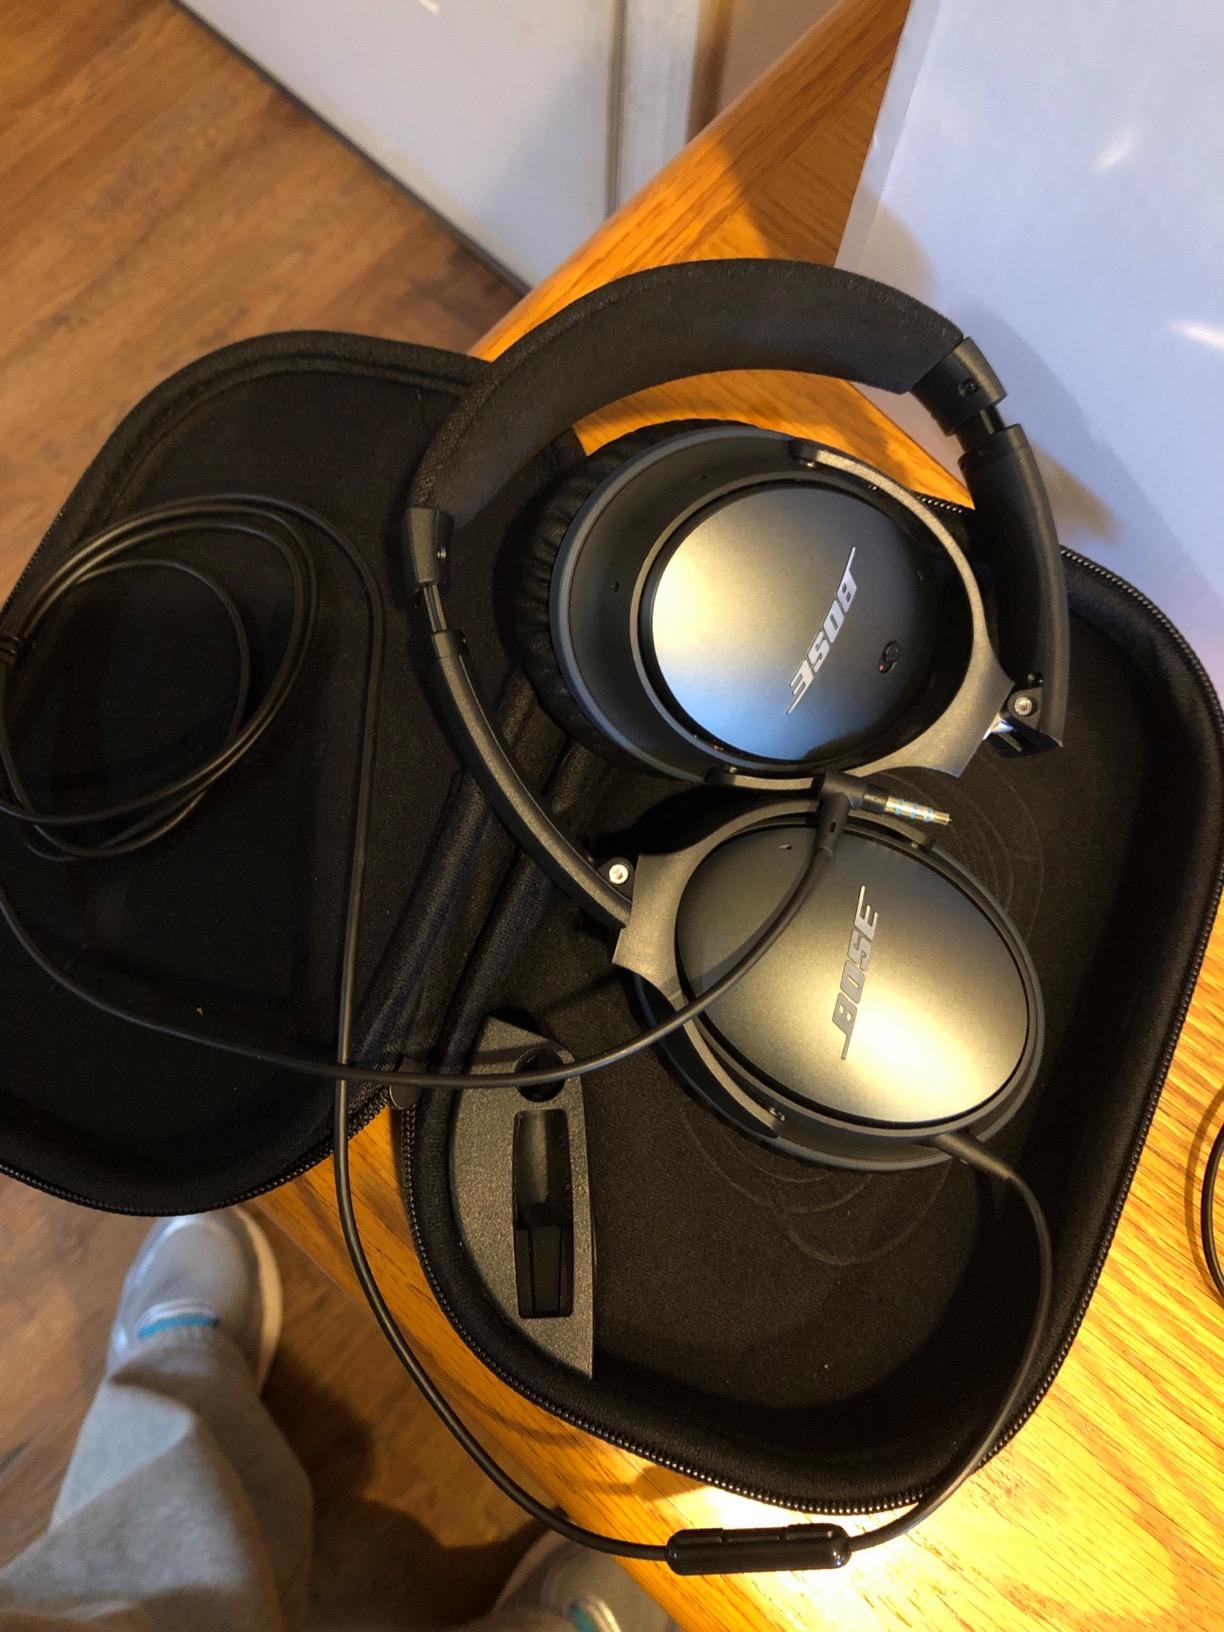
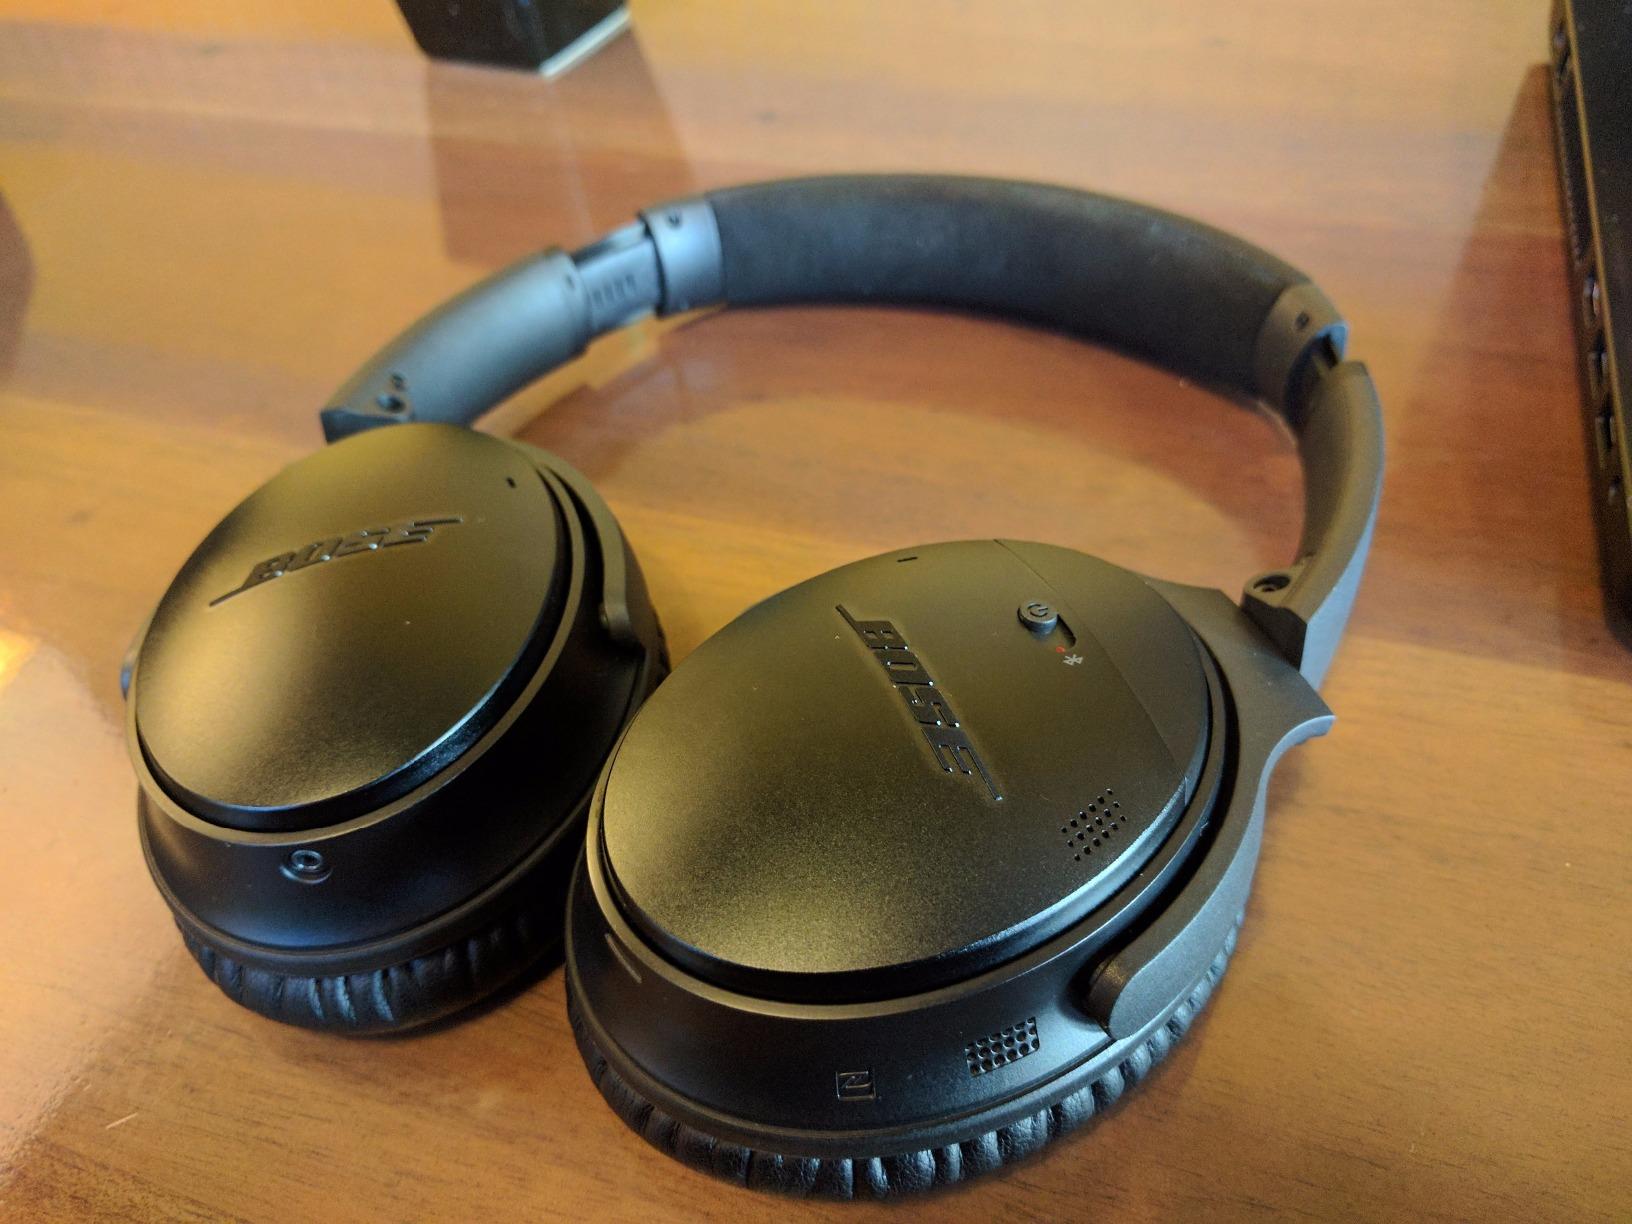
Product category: headphones
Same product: no